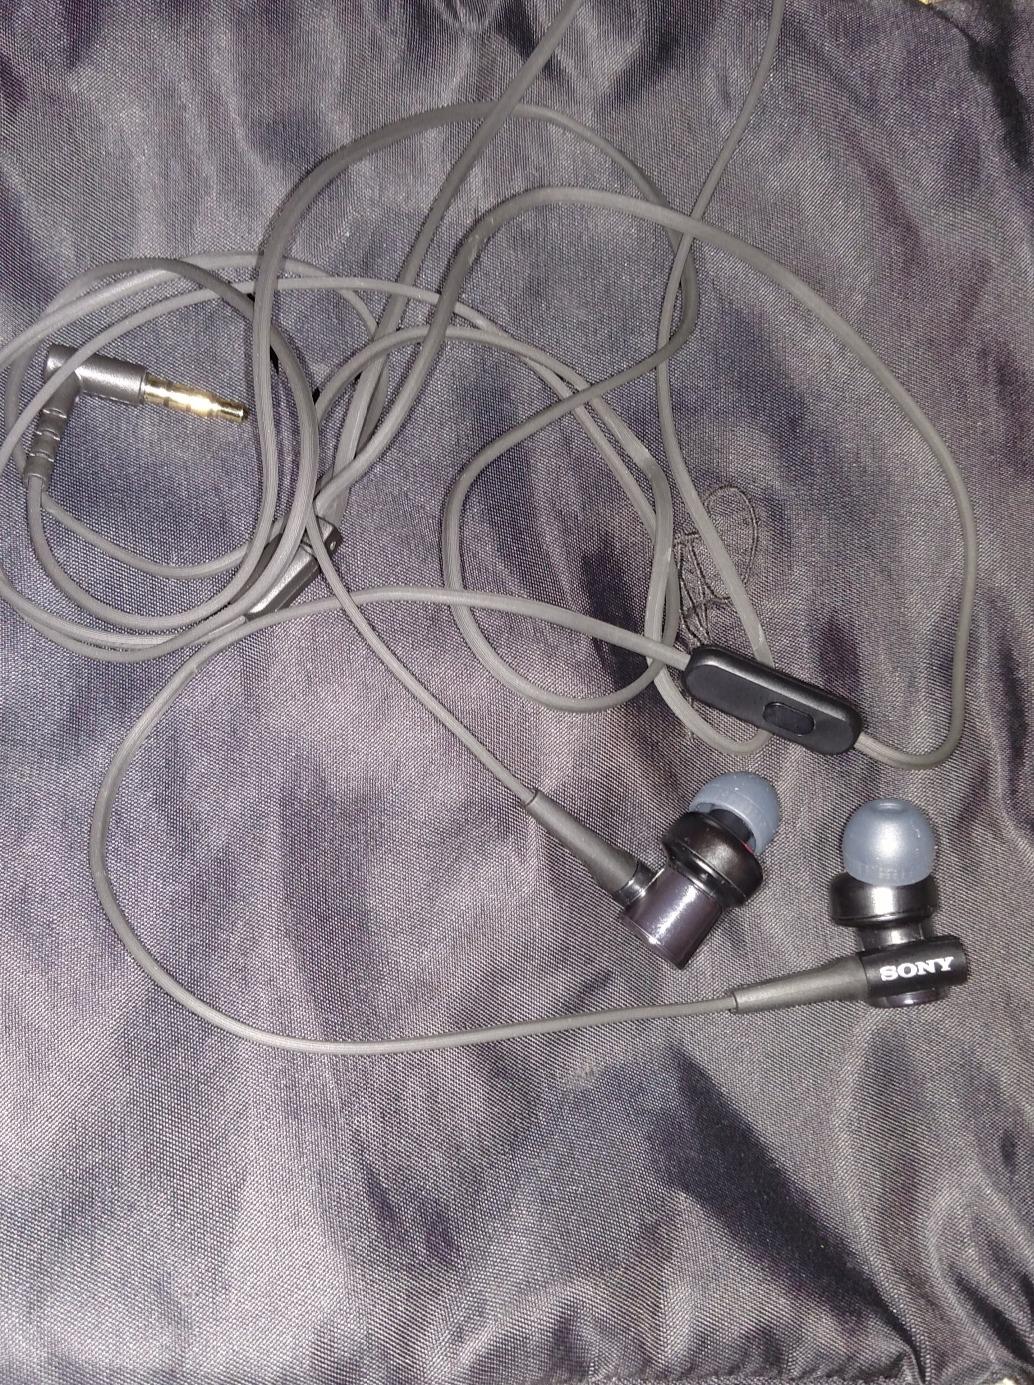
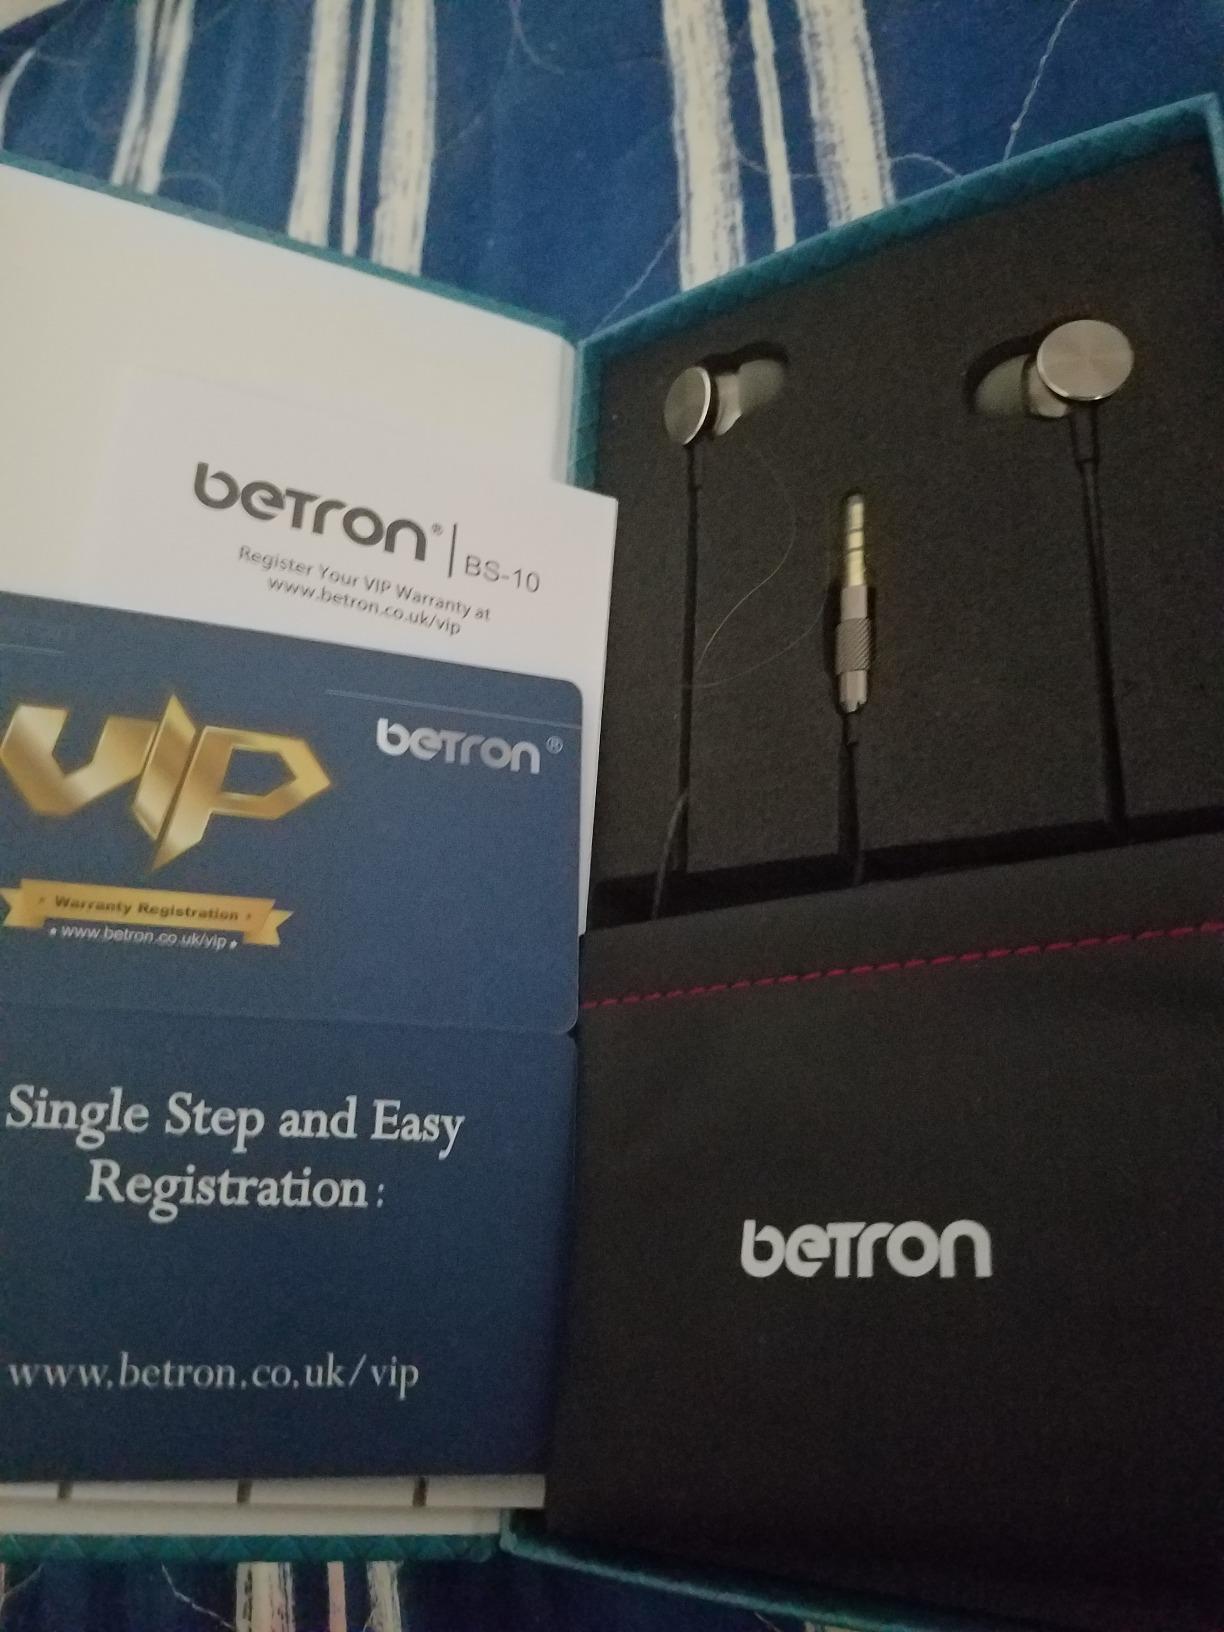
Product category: headphones
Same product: no